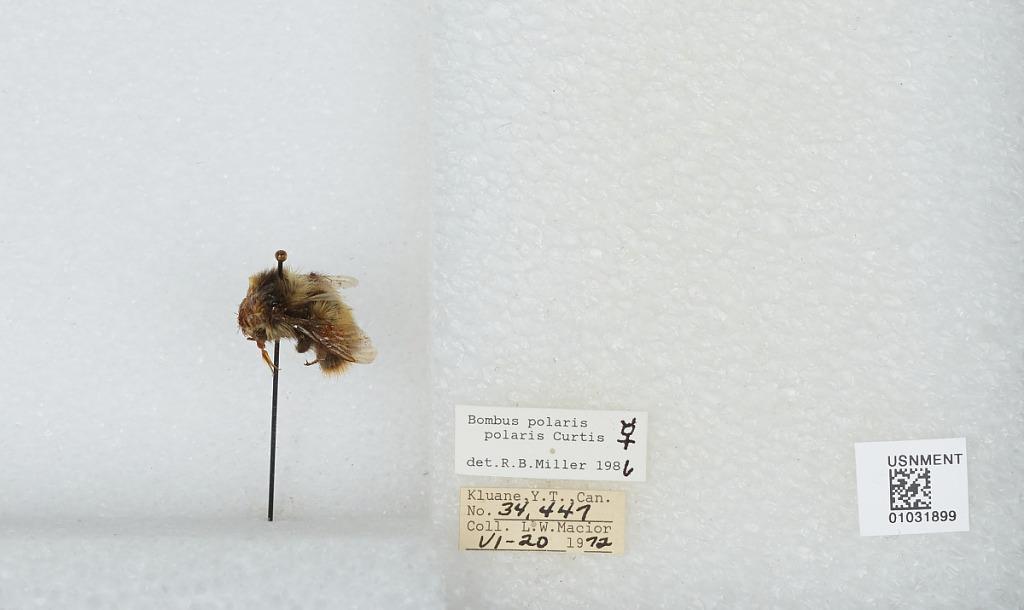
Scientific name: Bombus (Alpinobombus) polaris Curtis
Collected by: L. Macior
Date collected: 1972-6-20
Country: Canada
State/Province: Yukon Territory
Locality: Kluane
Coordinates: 60.75, -139.5
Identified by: Miller, R. B.